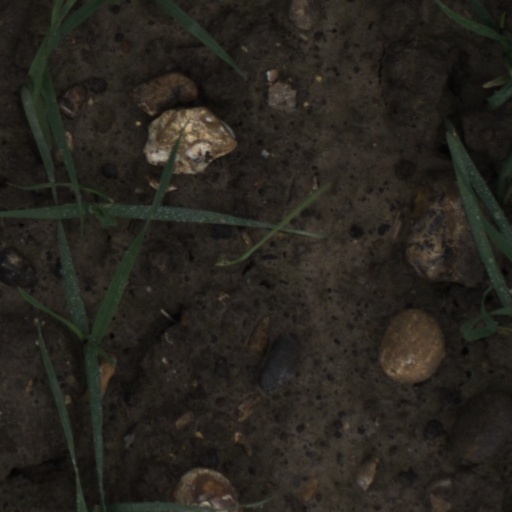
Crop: wheat